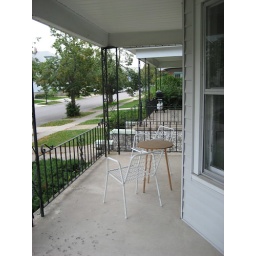
Enjoy your own private porch, overlooking tree lined street in a great neighborhood.Plenty of on street parking available.